Saudi Arabia

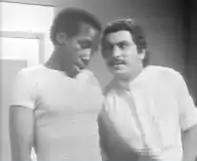
Saad Khader (left) and Mohammad Al-Ali (right) in 1979

In 2019, Saudi Arabia adopted a general tourism travel visa to allow non-Muslims to visit. Although most tourism largely involves religious pilgrimages, there is growth in the leisure tourism sector. According to the World Bank, approximately 14.3 million people visited Saudi Arabia in 2012, making it the world's 19th-most-visited country. Tourism is an important component of the Saudi Vision 2030, and according to a report conducted by BMI Research in 2018 both religious and non-religious tourism have significant potential for expansion.